Bob Cole (composer)

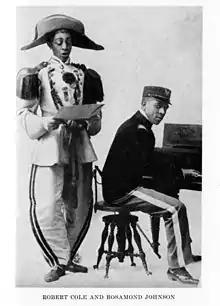
Robert Cole and Rosamond Johnson

In 1899, Cole met two brothers from Jacksonville, Florida. who paved the path of the rest of his career in show business: his partnership with James Weldon and J. Rosamond Johnson, especially J. R. Johnson, lasted until his retirement in 1911. As Thomas L. Riis claimed, Cole's “association with the Johnson brothers indicated that Cole was turning away from coon-song composition” (140). There was little evidence as to the reason behind Cole's drastic shift from traditional “coon songs”; one possible reason was that Cole wanted to draw the elite audience into his plays. He averted from his normal Willy Wayward persona and adopted a more dignified and respectable character. It is possible that his transition was influenced by his partners, who both held college degrees, and his own political notions at the time. As a result, the cooperation of the two (Cole and Johnson) led to the creation of high-class vaudeville acts that incorporated elegance and sophistication, all of which were executed in evening dresses.